Erik Julin

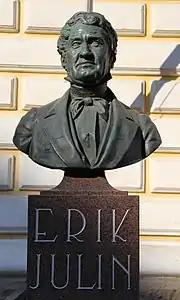
Bust of Erik Julin in Turku.

Julin was interested in developing agriculture; his main interest were horse and fruit breeding and apiculture. In 1856–1858 he was the Deputy Chairman of the Finnish Household Society.